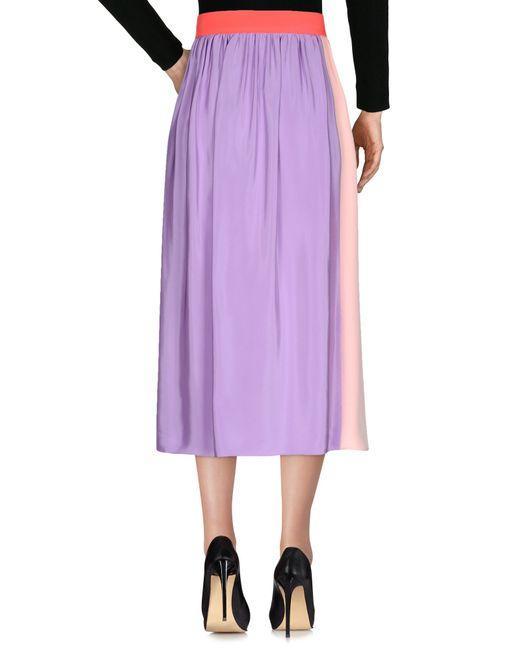
Lila mit rosa Seitenstreifen mittellanger Rock